Perang pandan

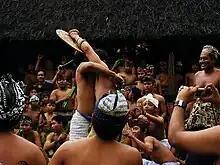
Perang Pandan

The tradition of mageret pandan is said to have originated from Hindu mythology about King Maya Denawa and Indra. King Maya Denawa claimed himself a god greater than the entire Hindu pantheon. He forbade the people from performing their religious ceremonies, which angered the gods. Indra himself fought and defeated Maya Denawa for his blasphemy, and their battle was commemorated through mageret pandan ritual.